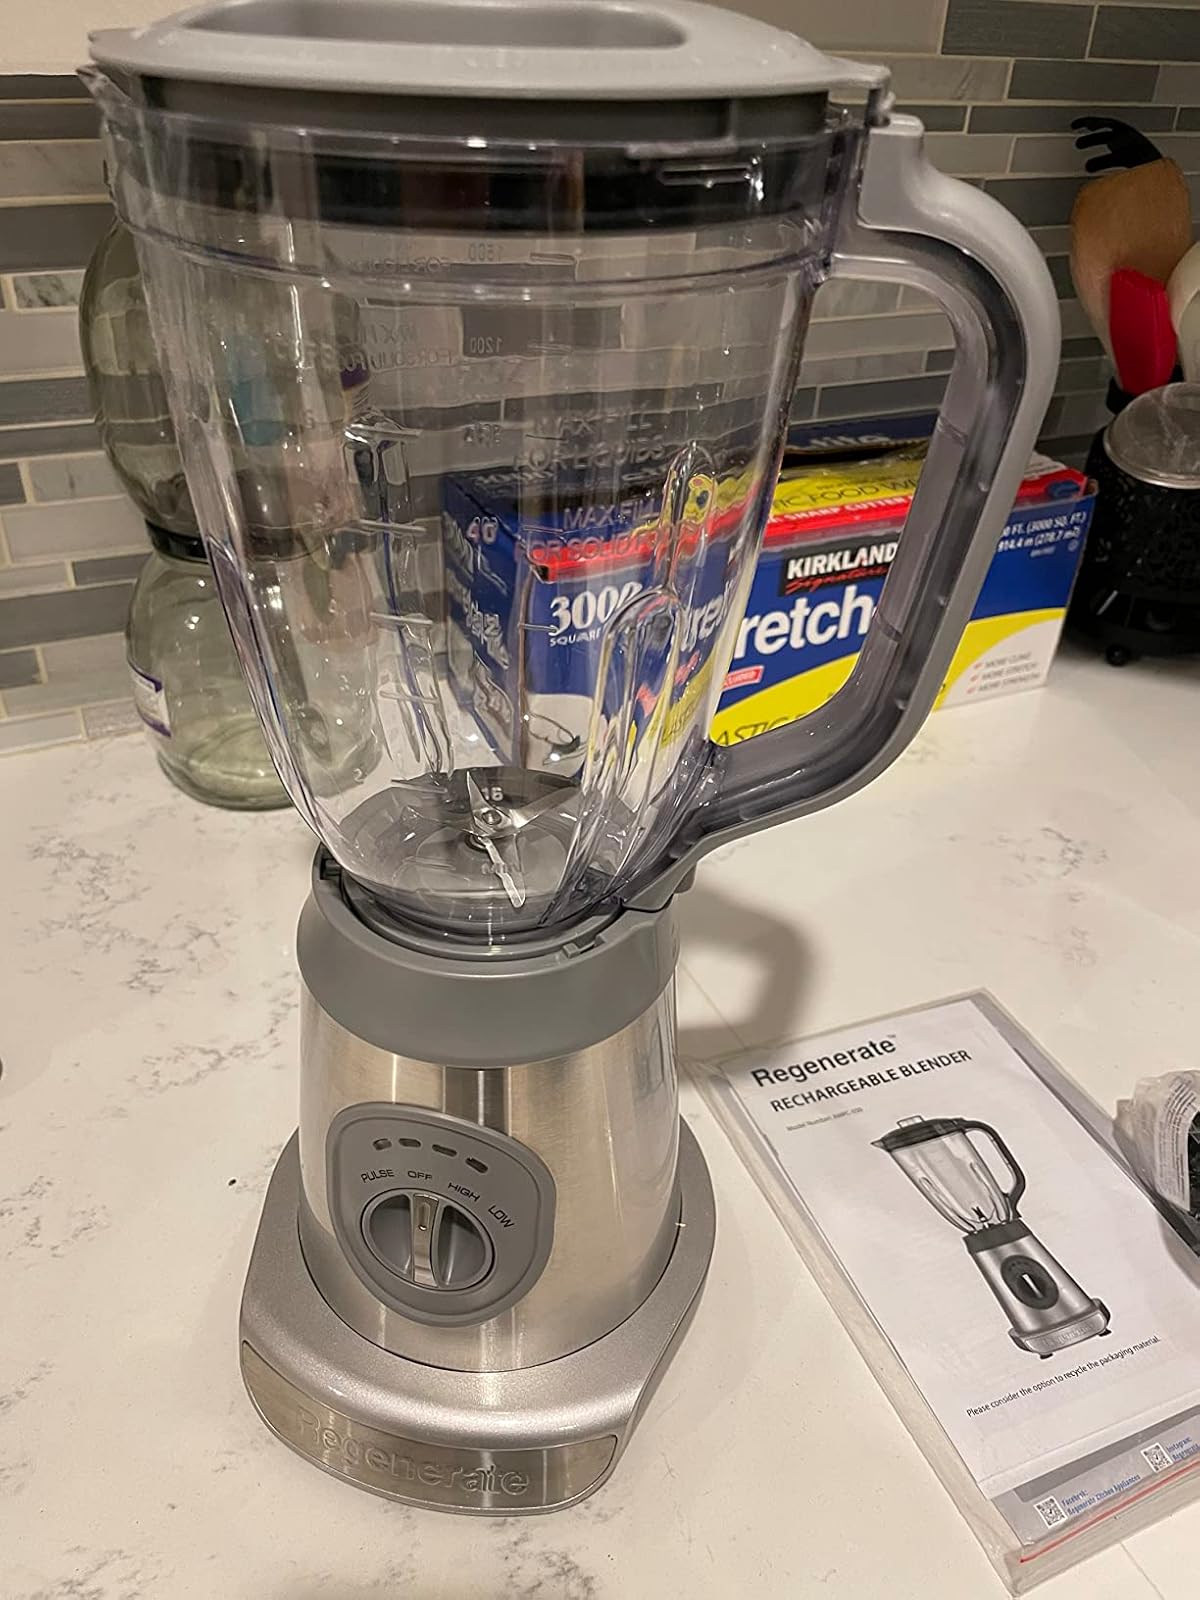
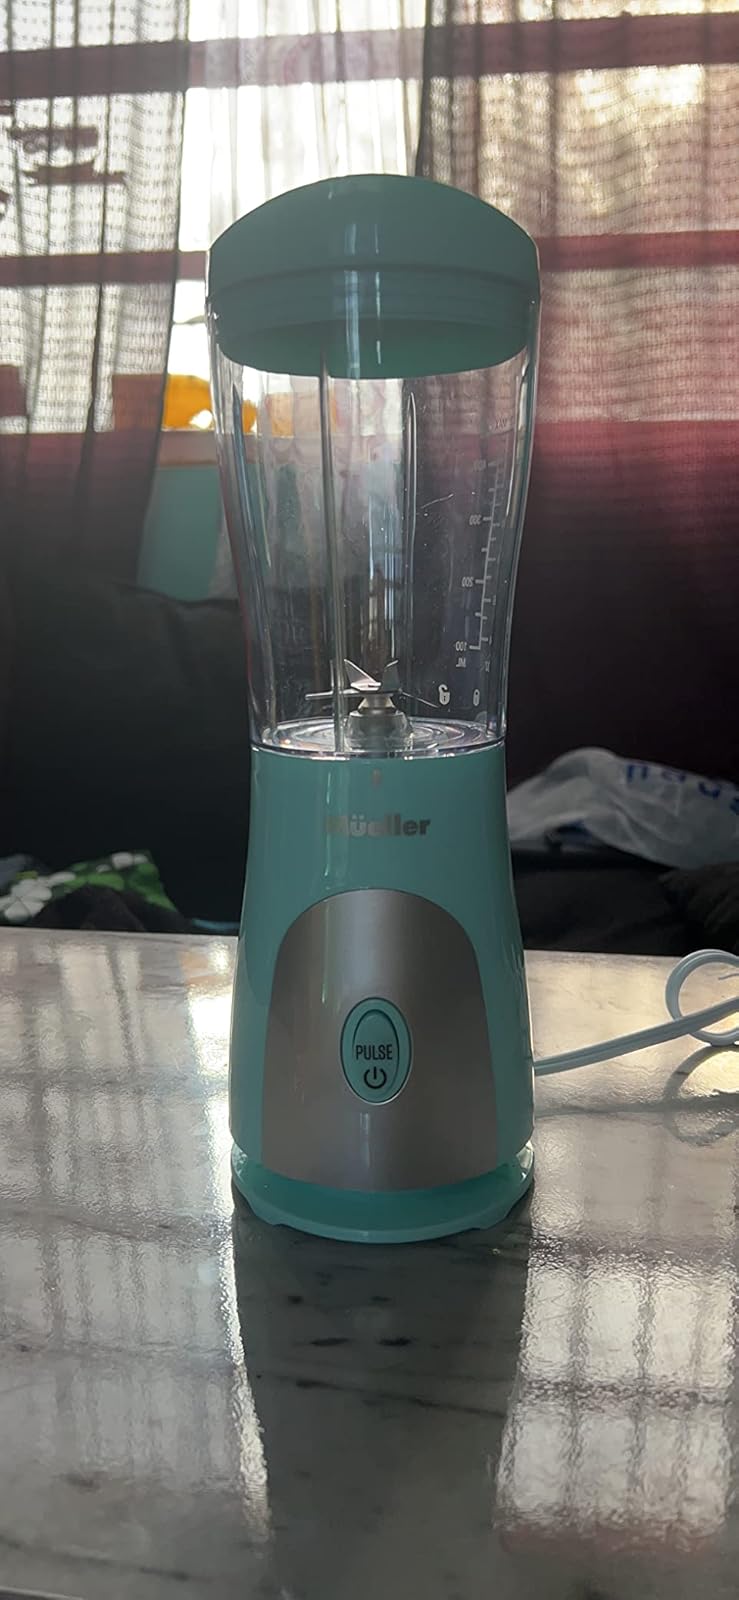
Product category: items_blender
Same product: no